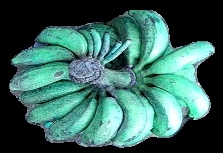
Variety: rasbale
Grade: grade3